Suffolk County, Massachusetts

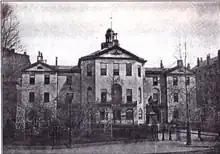
Old Suffolk County Courthouse 1810-1841

The county was created by the Massachusetts General Court on May 10, 1643, when it was ordered "that the whole plantation within this jurisdiction be divided into four shires". Suffolk initially contained Boston, Roxbury, Dorchester, Dedham, Braintree, Weymouth, Hingham and Hull. The county was named after Suffolk, England, which means "southern folk."